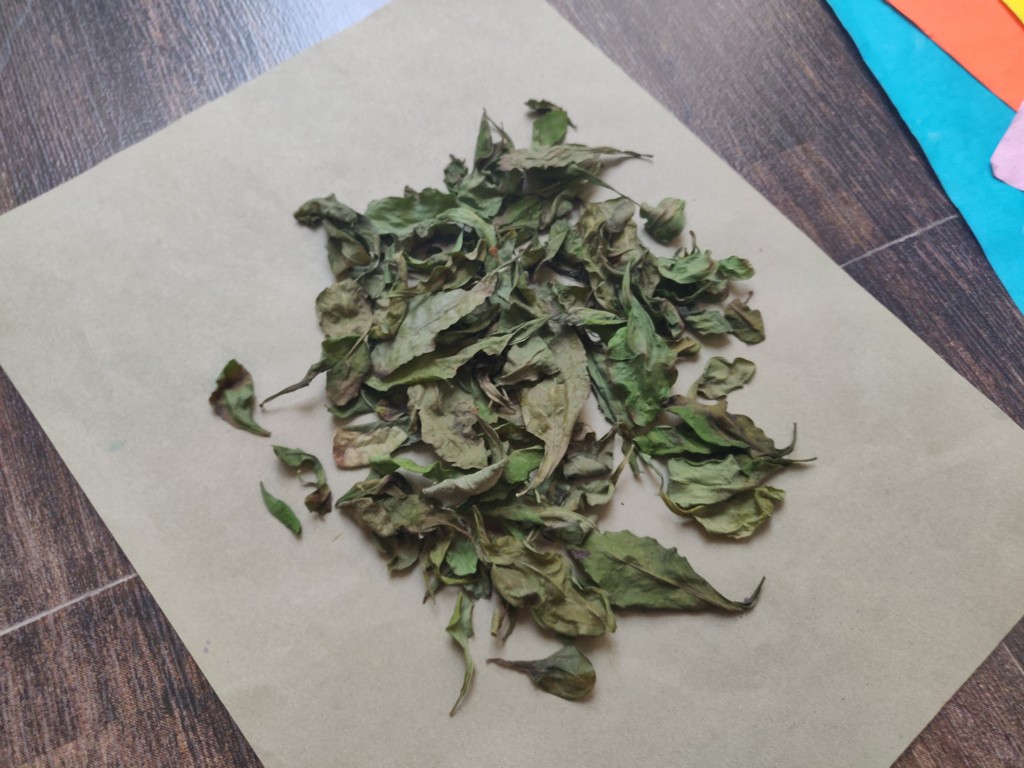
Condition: Dried
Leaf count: multiple
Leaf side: unknown